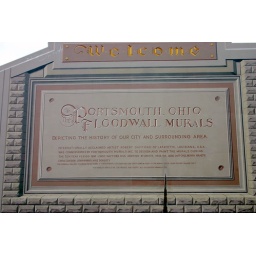
Some of the art work on the river wall in Portsmouth Ohio.